Dermaga Diraja Bandar Seri Begawan

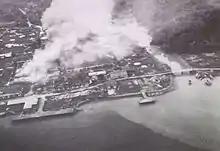
Aerial photograph of the wharf under Allied bombing in 1945

By 1906, British Resident McArthur introduced administrative reforms, including regulated duties for ships trading in Brunei. Customs Department's records reveal that the first customs office was established at Kampong Pekan Lama, previously known as Kampong Bakut China, a commercial hub on a sandbank in the heart of Kampong Ayer. While early records mention a jetty built near the residency, named Bubungan Dua Belas, the first substantial customs wharf likely emerged in 1908 when the Public Works Department allocated funds for a customs house and wharf near the gathering points of "padians" and "pengalus". By 1910, the customs house was connected by telephone to the residency, and by 1916, repairs to the customs wharf and shed had begun. A new customs house store and wharf were completed in 1919, while the old customs house was converted into a marketplace. The wharf's jetty was fully operational by 1922, hosting significant visitors such as the Prince of Wales, who was received at the jetty on 18 May 1922, following a tour of the Brunei River. World War II aerial photographs showed the wharf to be long, connected to the mainland by three gangways.